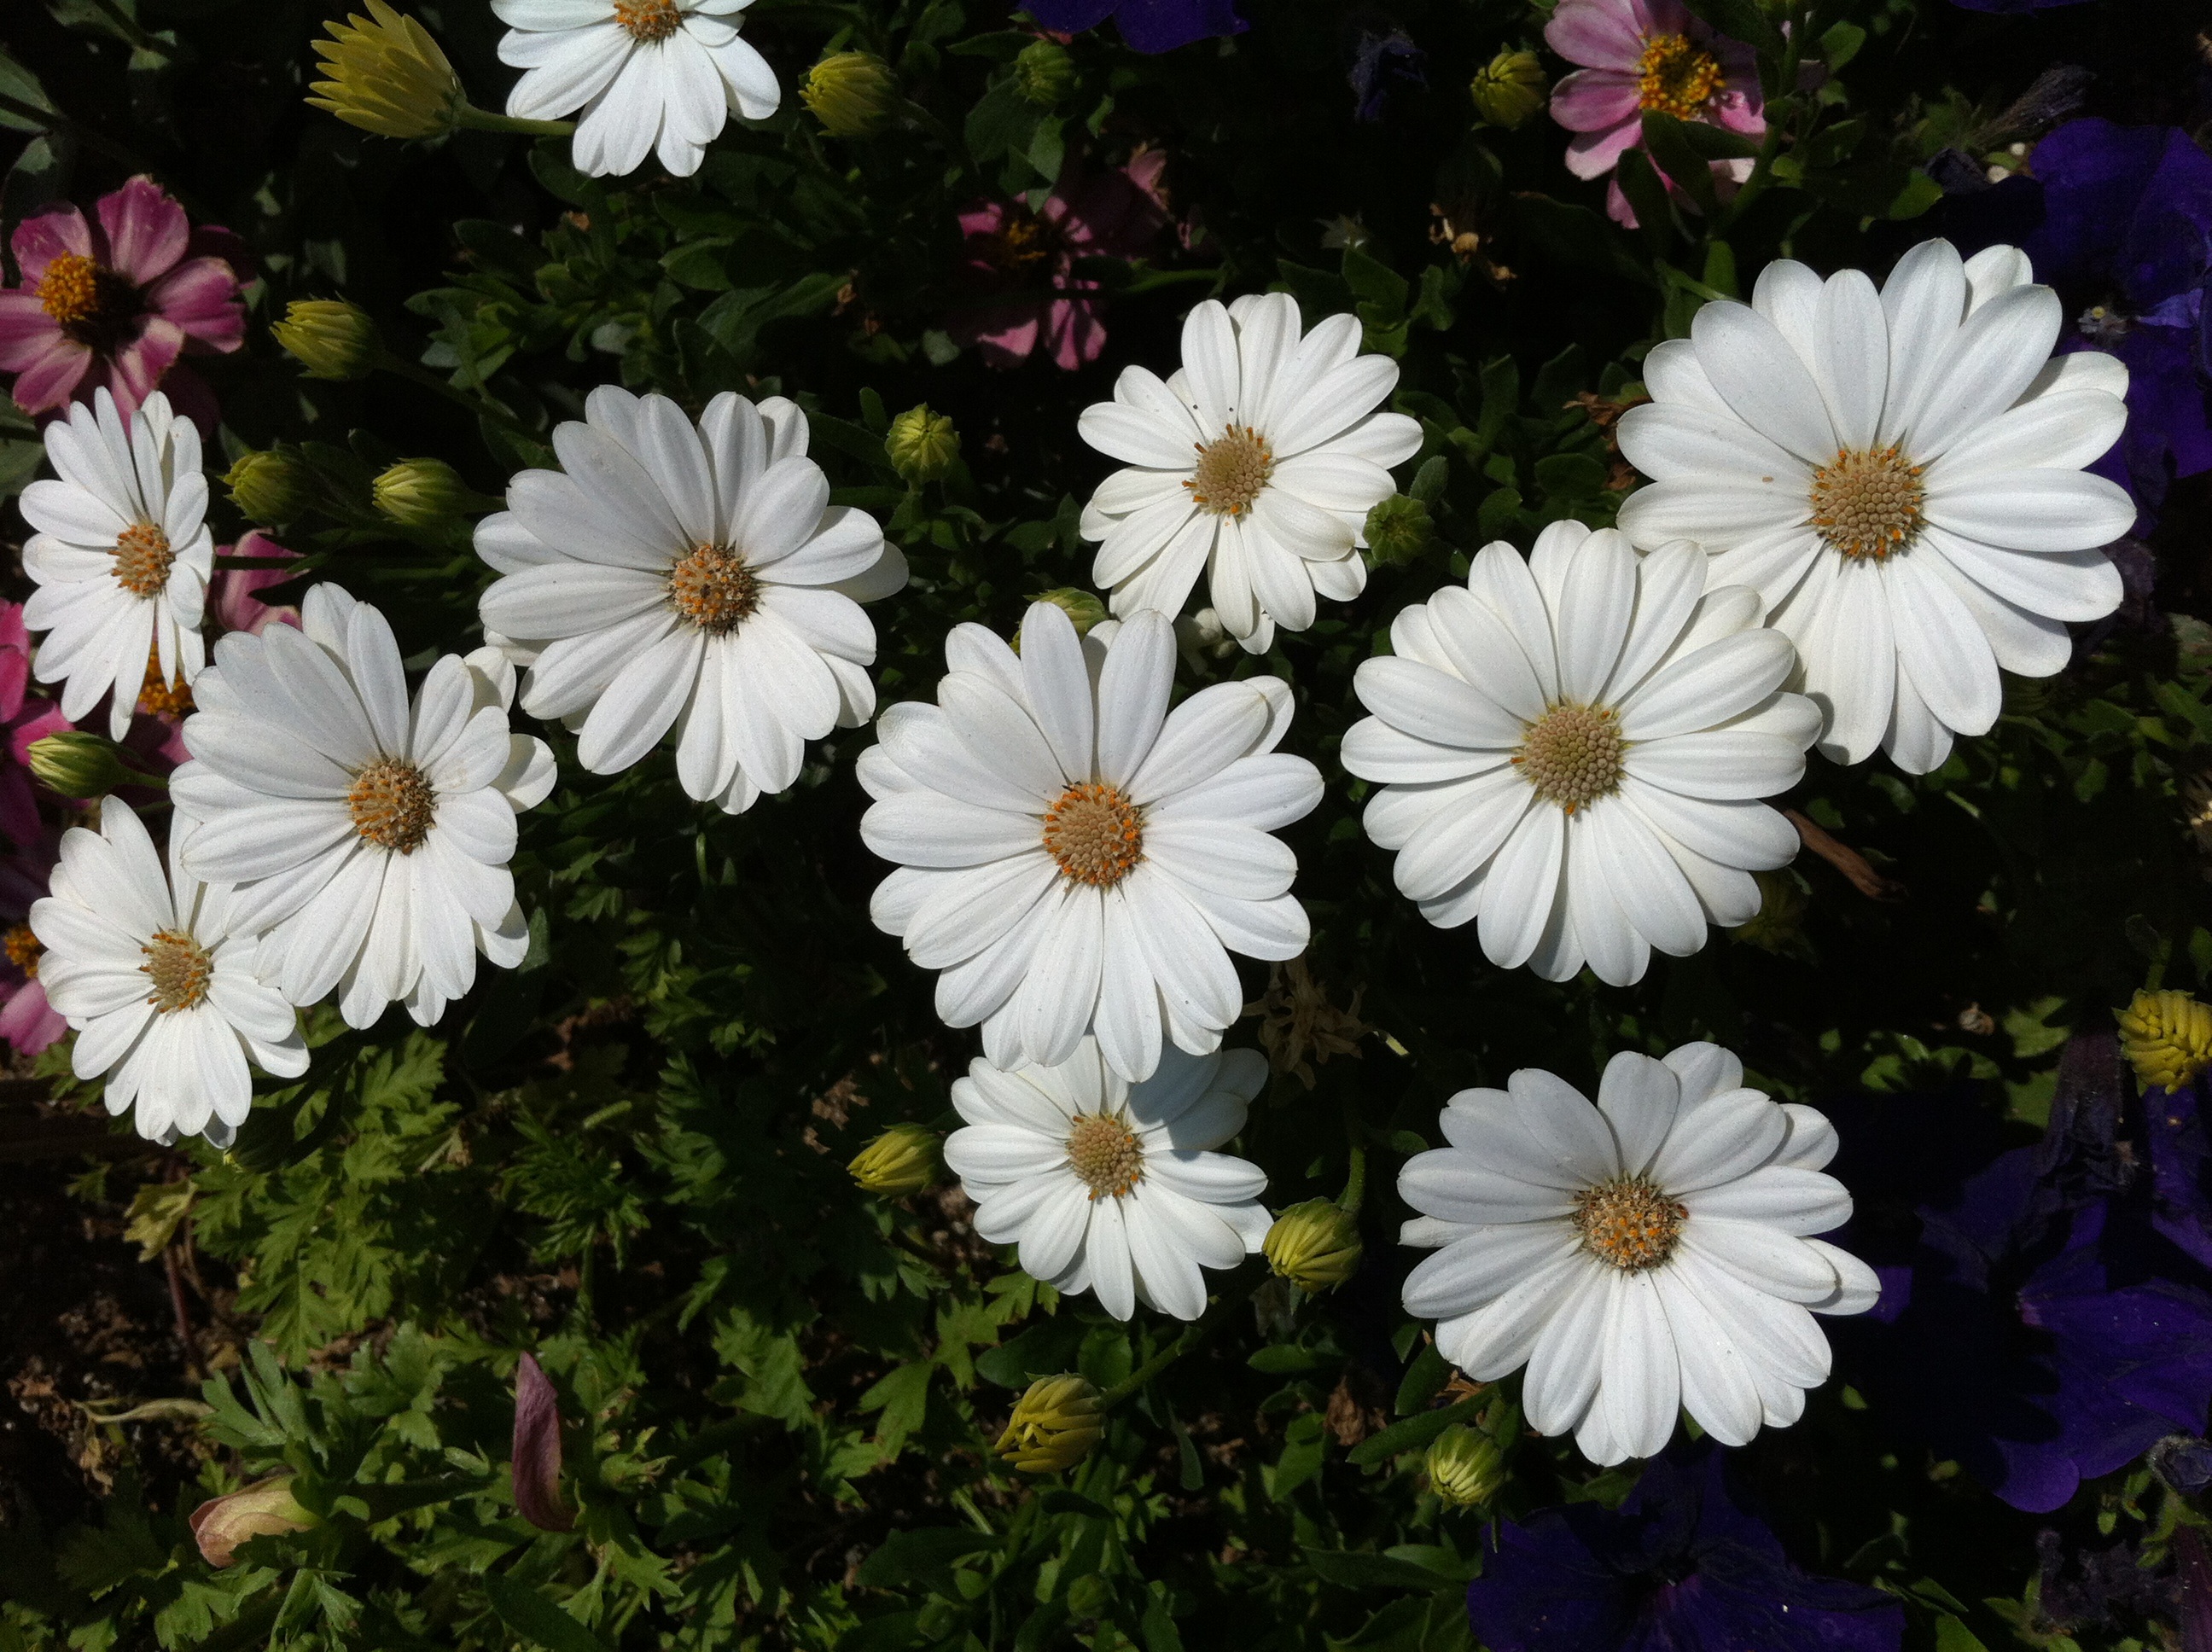
nature, plant, flower, petal, daisy, botany, flora, flowers, floristry, margaret, flowering plant, daisy family, oxeye daisy, annual plant, land plant, chamaemelum nobile, marguerite daisy, garden cosmos, chrysanths